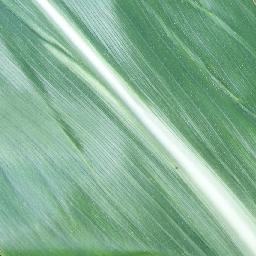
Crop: corn
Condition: (maize)_healthy